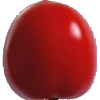
Label: Tomato 4